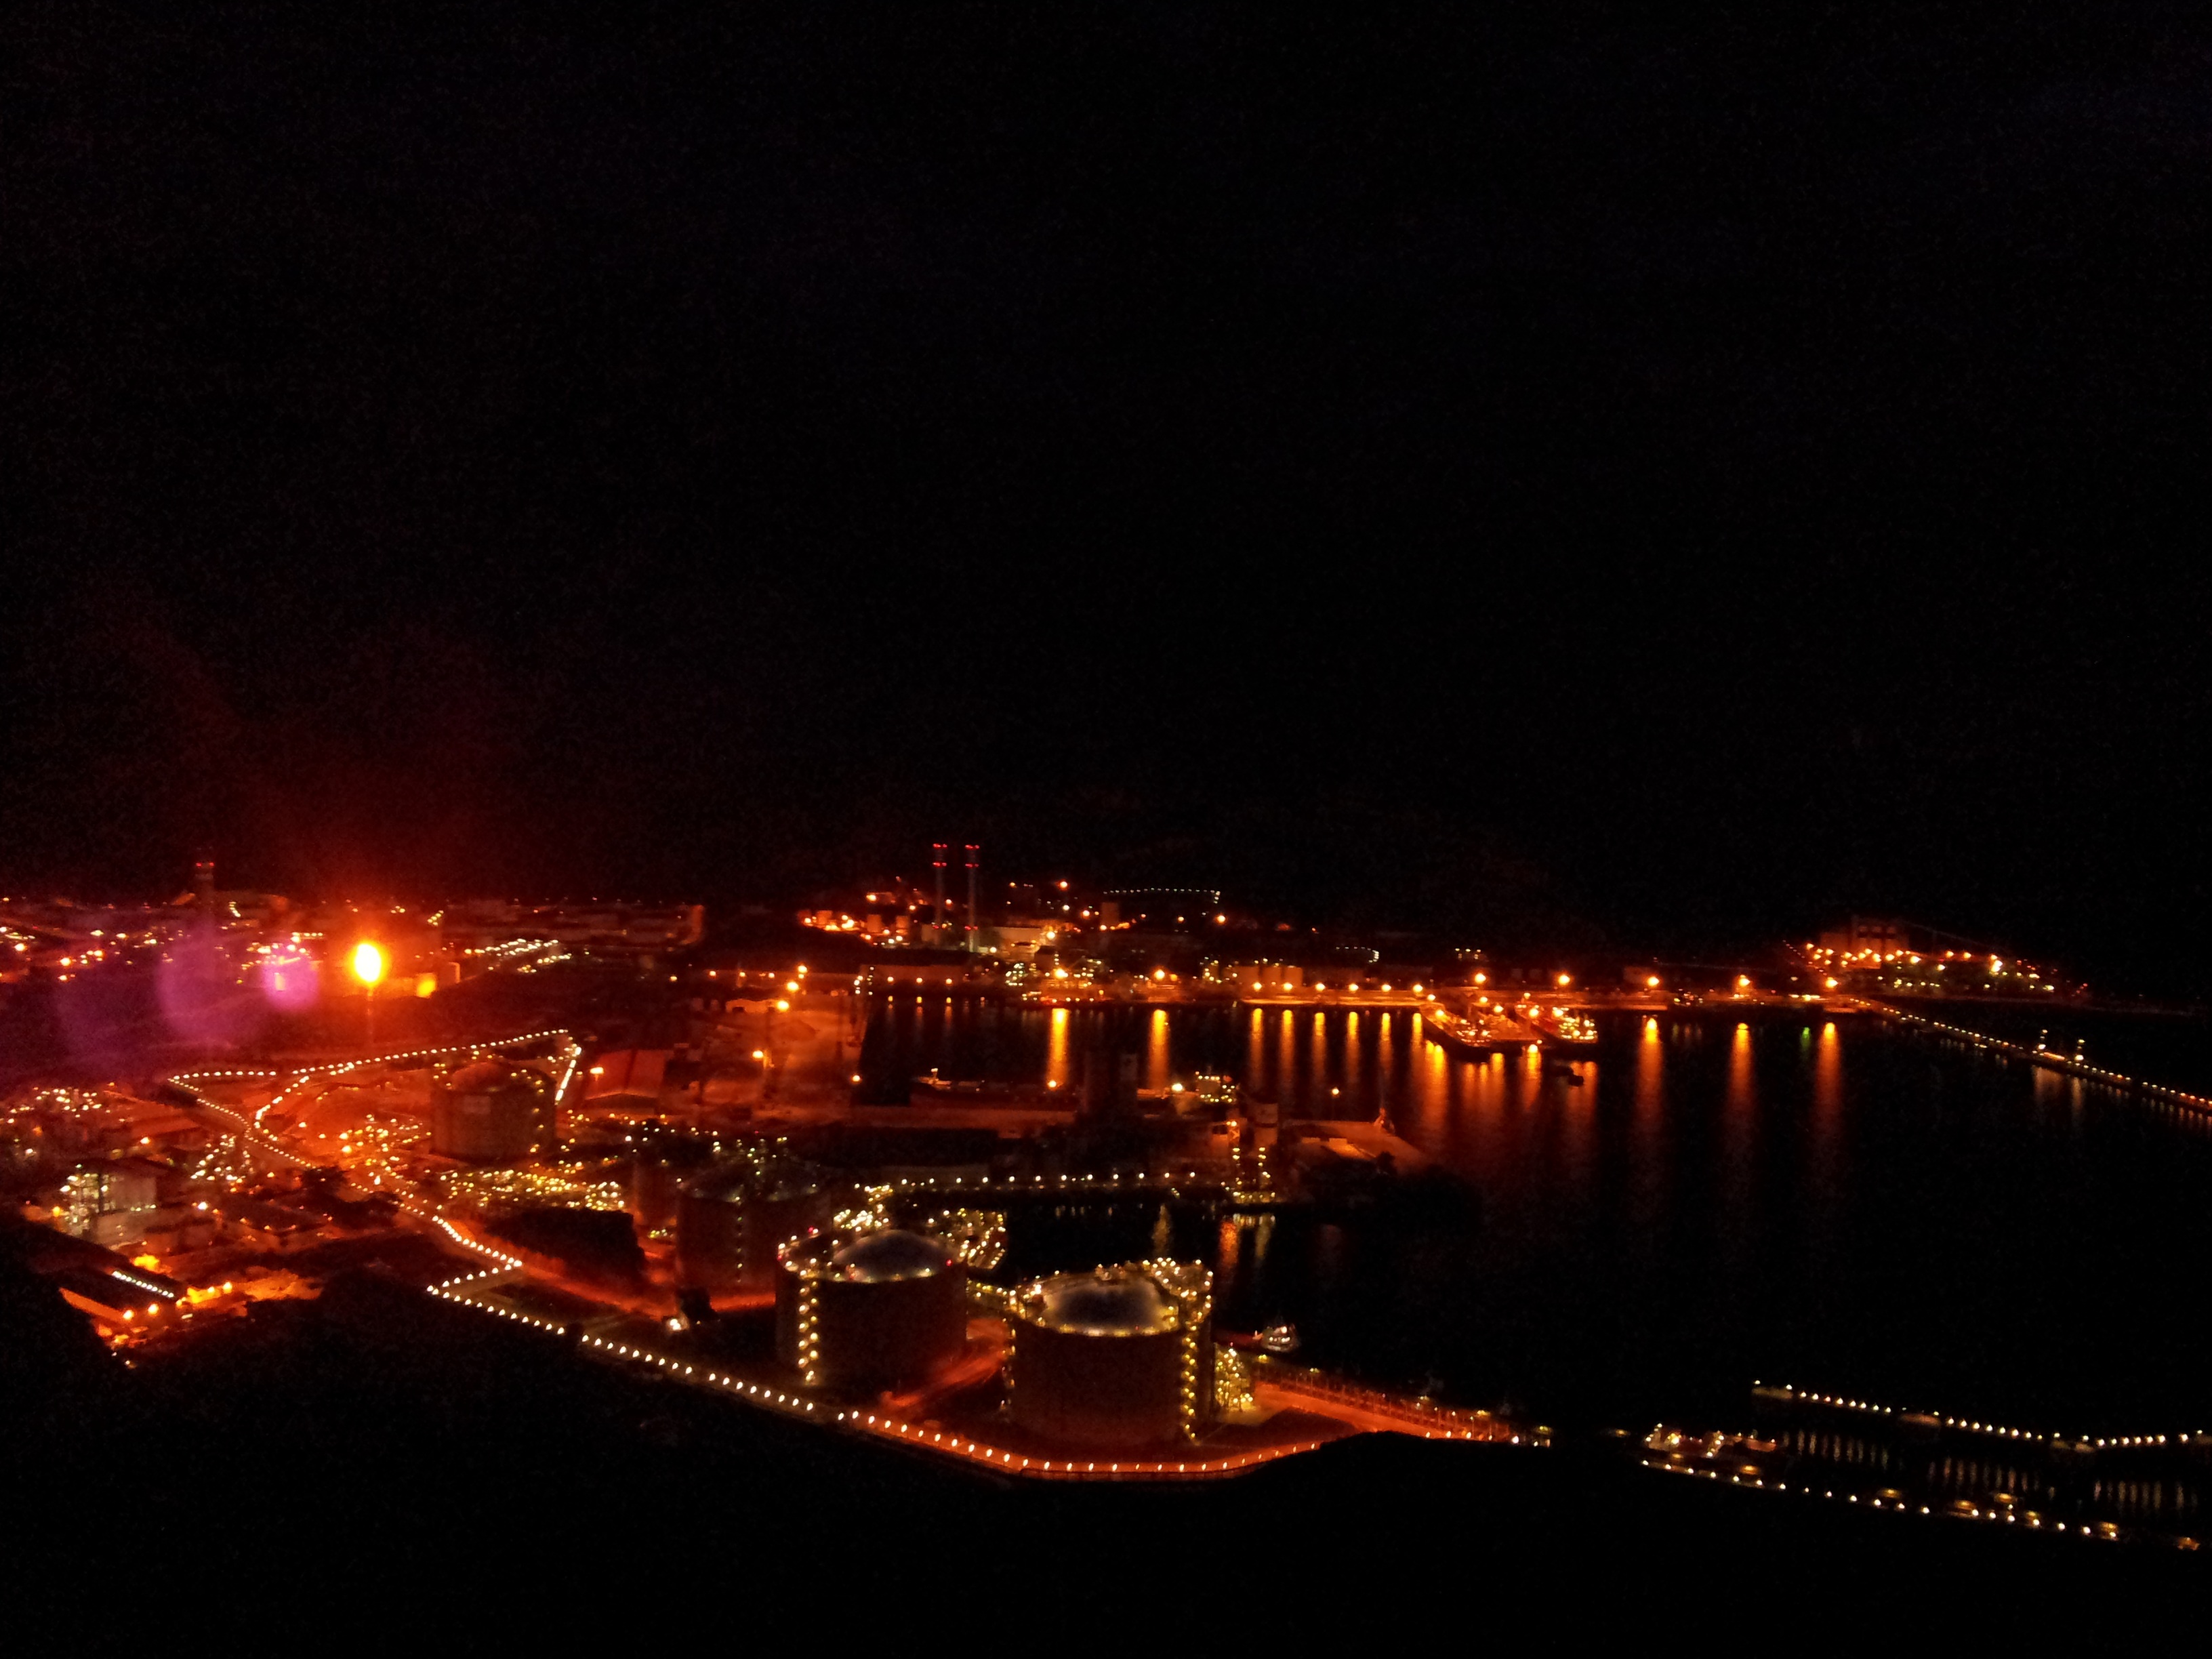
sea, light, technology, skyline, night, city, urban, cityscape, dark, dusk, evening, construction, reflection, flame, fire, harbor, industrial, darkness, harbour, industry, port, modern, reflect, lights, engineering, refinery, reflected, seaport, atmosphere of earth